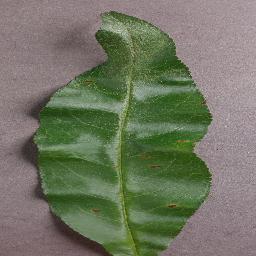
Label: Peach___Bacterial_spot